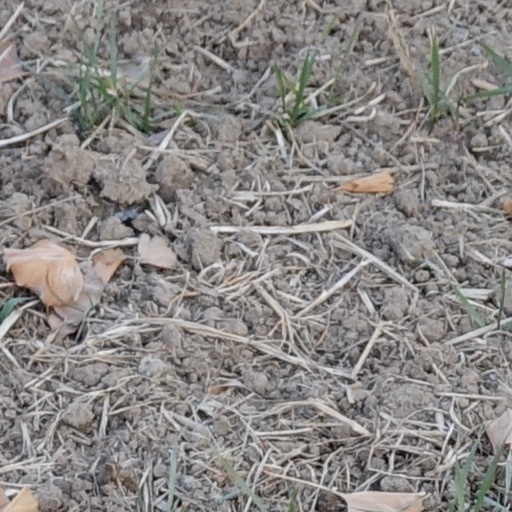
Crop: wheat